José Rodríguez Fuster

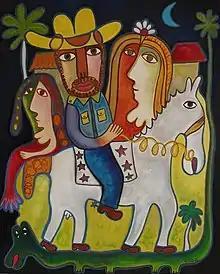
A Caballo, Oil on canvas, 74 x 60 cm.

Fuster did several solo exhibitions of his work, including "Acuarelas y dibujos. Alegría de vivir " in 1967, which traveled to several galleries in Havana. "Drawings and ceramics" was shown in 1976 at the Opera Theater Hall in Bucharest, Romania. In 1994 he presented "Acuarelas y Cerámicas de Fúster" at the Galería Espacio Abierto, Revista Revolución y Cultura, Havana. He presented "Oil Paintings by Fúster" in 1998 in Lyon, France. In 2007 his works were exhibited at "The colours of life" in The North Wall Gallery, Oxford, England and in 2008 at La Galleria, Pall Mall, London where he presented his ceramics and paintings in 'The colours of Cuba'.